History of Greenwich, Connecticut

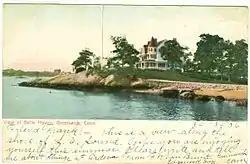
Belle Haven scene, from about 1922

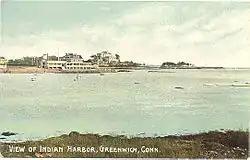
Postcard: Indian Harbor, circa 1907-1915

In the late 19th century and early 20th century, the town had a resort industry with more than a dozen inns, including Ye Old Greenwich Inn, The Castle and The Crossways Inn in Old Greenwich, and The Maples Inn, The Lenox House and the Edgewood Inn in the central part of town. The Edgewood Inn, a 150-room hotel on of former farmland, existed from 1902 to 1940. The 350-foot-long, five-story main building of the inn was constructed by J. T. Weir starting September 28, 1901. Then-modern features included steam heat, electric lights, a telephone in every room and a bath with a porcelain tub shared between every two rooms.